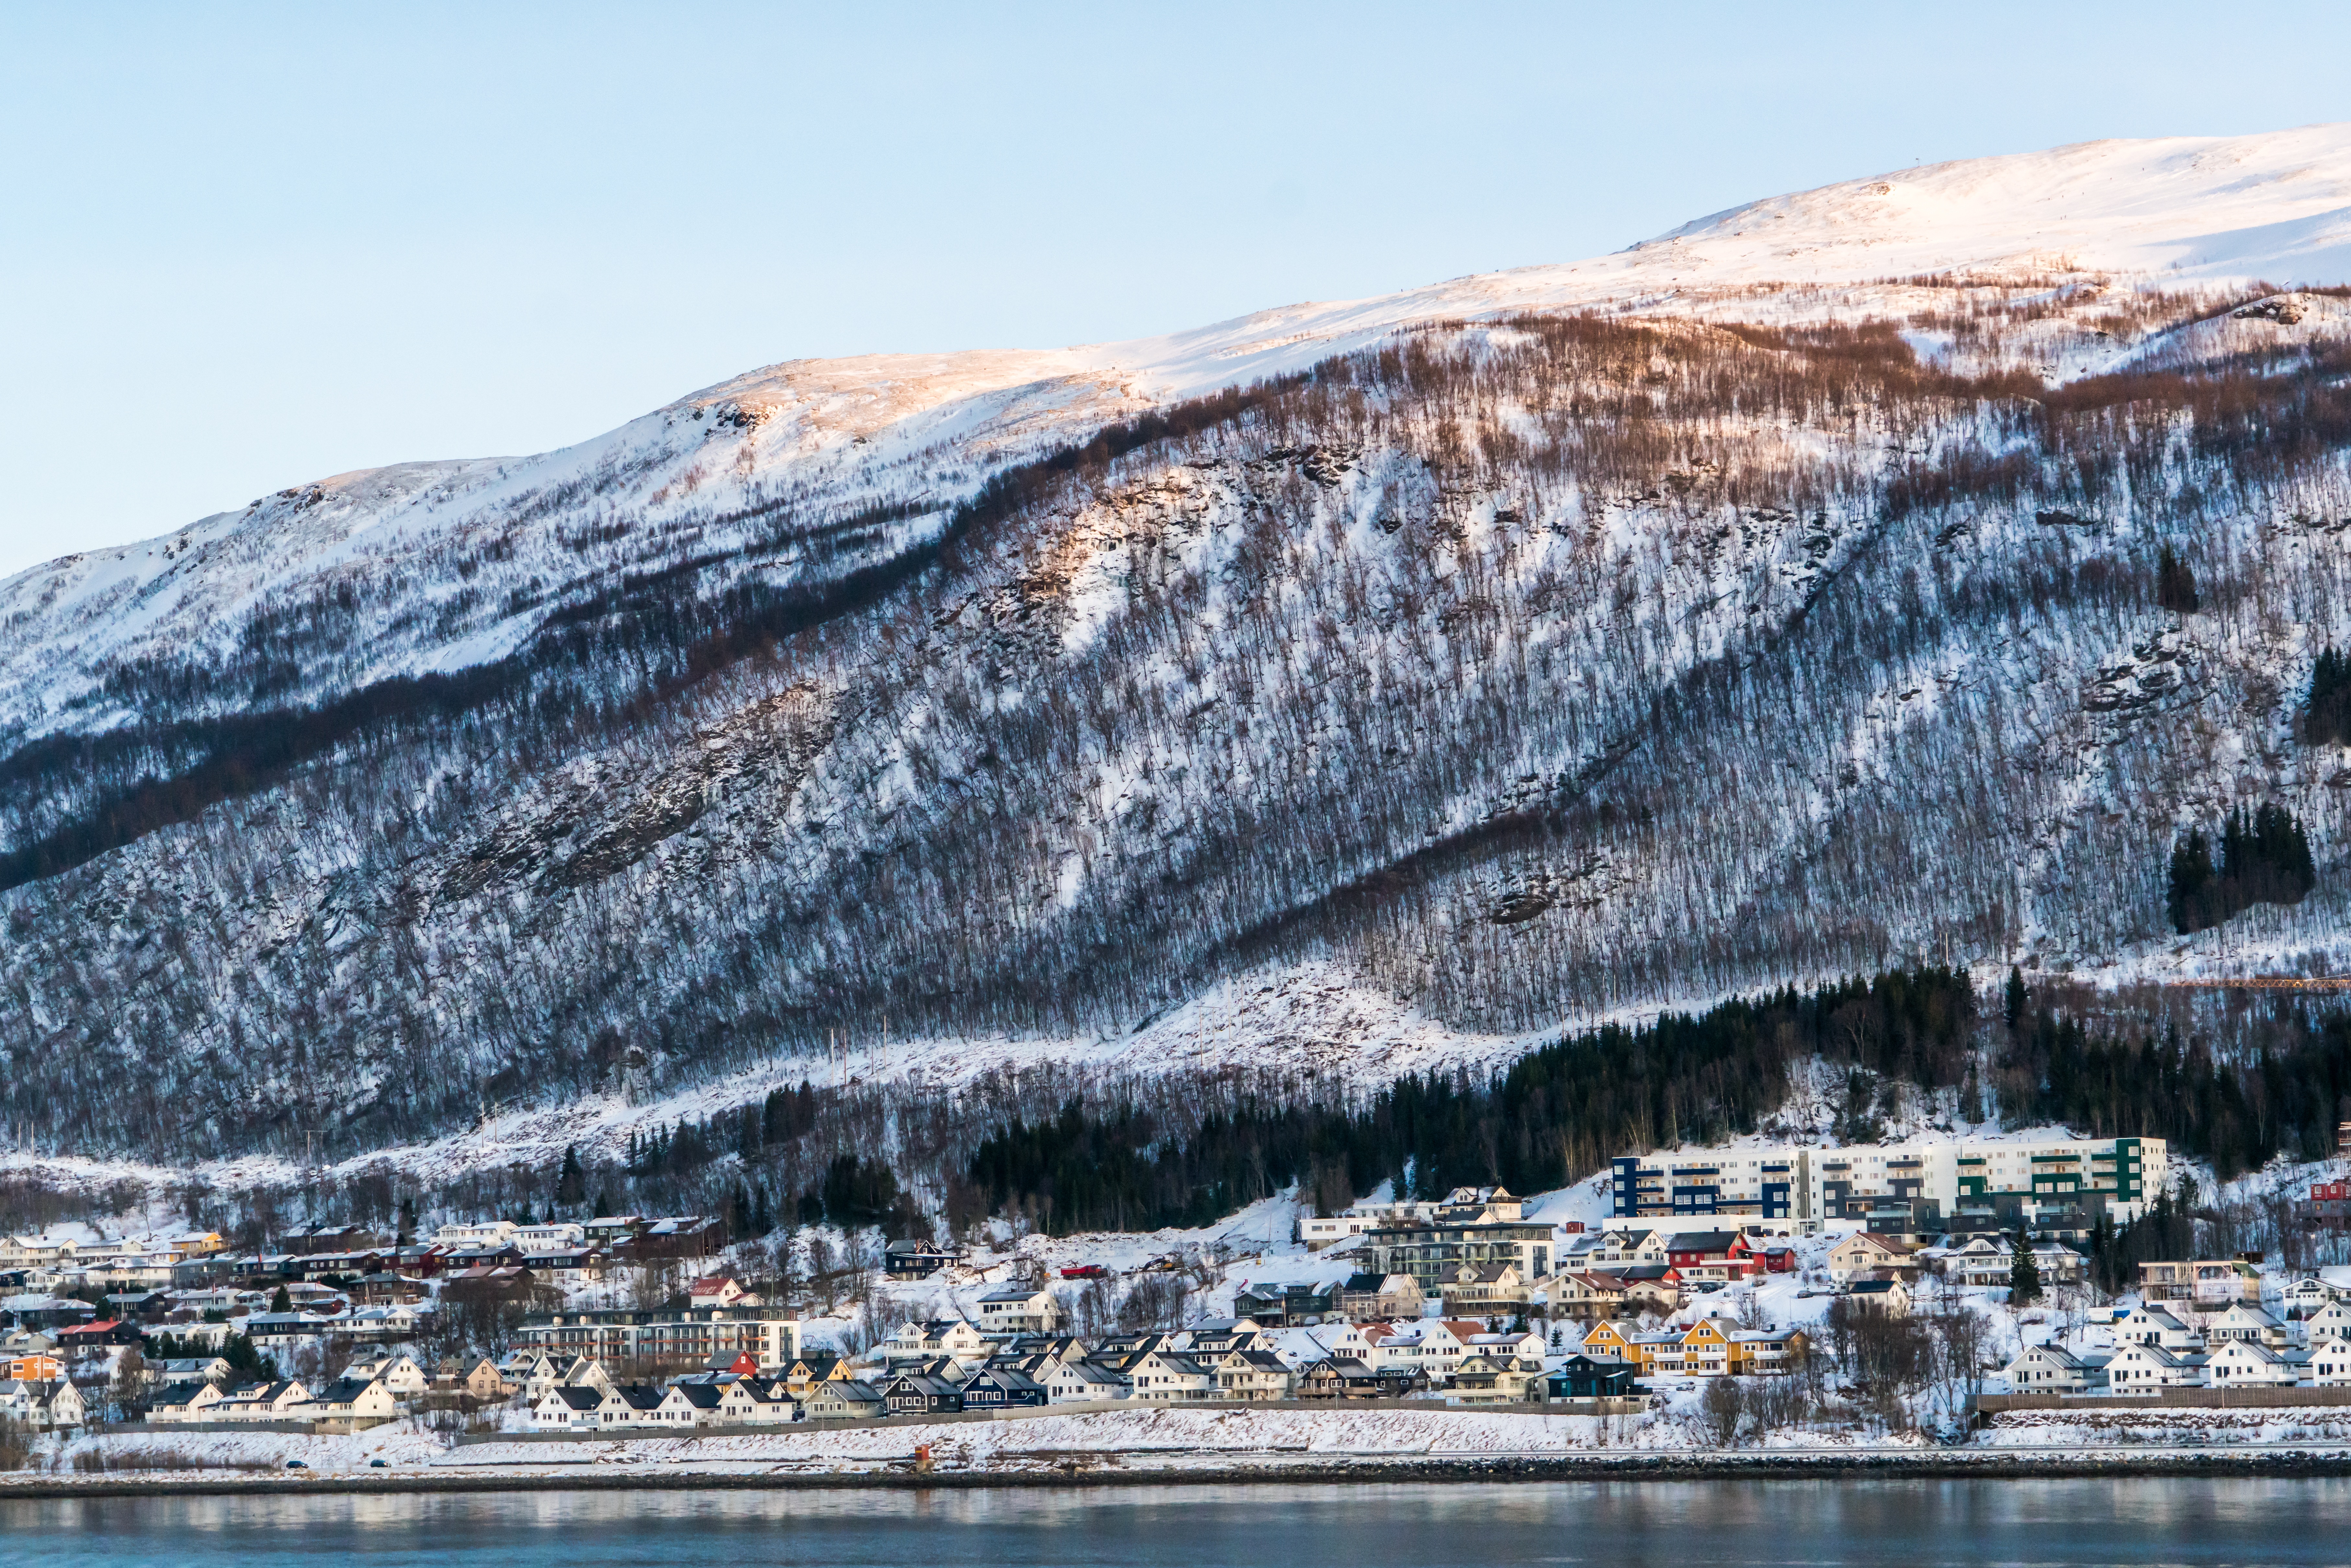
landscape, sea, coast, tree, water, outdoor, mountain, snow, winter, architecture, sky, lake, city, mountain range, travel, europe, ice, reflection, scenic, bay, harbor, fjord, marina, arctic, mountains, fell, norway, scandinavia, freezing, glacial landform